Indo-Pakistani war of 1965

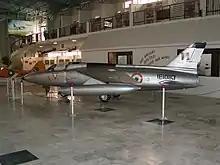
Captured Indian Folland Gnat on display at the PAF Museum, Karachi

The hostilities in the Rajasthan Front commenced on 8 September. Initially, the Pakistan Desert Force and the Hur militia (followers of Pir Pagaro) were placed in a defensive role, a role for which they were well suited as it turned out. The Hurs were familiar with the terrain and the local area and possessed many essential desert survival skills which their opponents and their comrades in the Pakistan Army did not. Fighting as mainly light infantry, the Hur inflicted many casualties on the Indian forces as they entered Sindh. The Hurs were also employed as skirmishers, harassing the Indians in the Line of Control, a task they often undertook on camels. As the battle wore on, the Hurs and the Desert Force were increasingly used to attack and capture Indian villages inside Rajasthan.